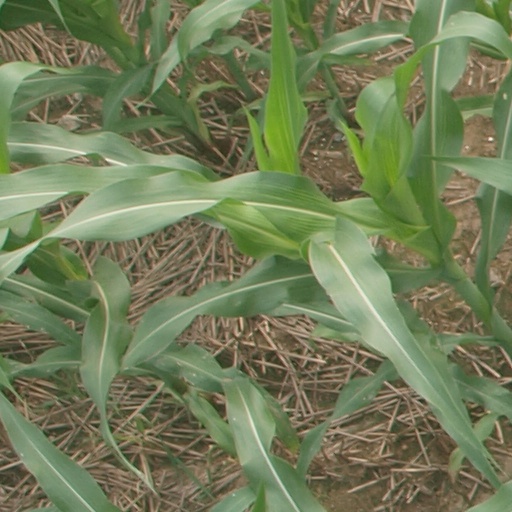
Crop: maize; corn